Rani of Jhansi

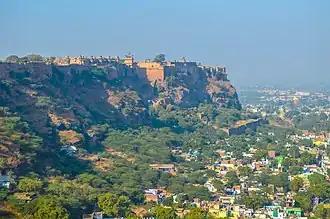
A large clifftop fortress with massive walls, high above buildings down the hill

Lakshmibai fought the decision through diplomatic channels. She initiated conversations with Major Ellis, a sympathetic local Company official, and engaged John Lang, an Australian lawyer, to represent her. She wrote multiple appeals to Dalhousie, outlining previous British treaties with Jhansi in 1803, 1817, and 1842 which recognised the rajas of Jhansi as legitimate rulers. She also cited specific terminology and Hindu "shastra" tradition to argue that Damodar Rao should be entitled to the throne. Dalhousie bluntly rejected these appeals without refuting the arguments contained within, but still the Rani persisted: her final appeals concluded that the annexation constituted a "gross violation ... of treaties" and that Jhansi was reduced to "subjection, dishonour, and poverty".